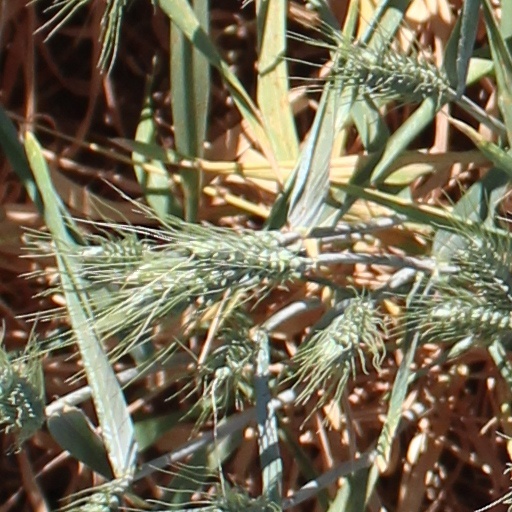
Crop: wheat